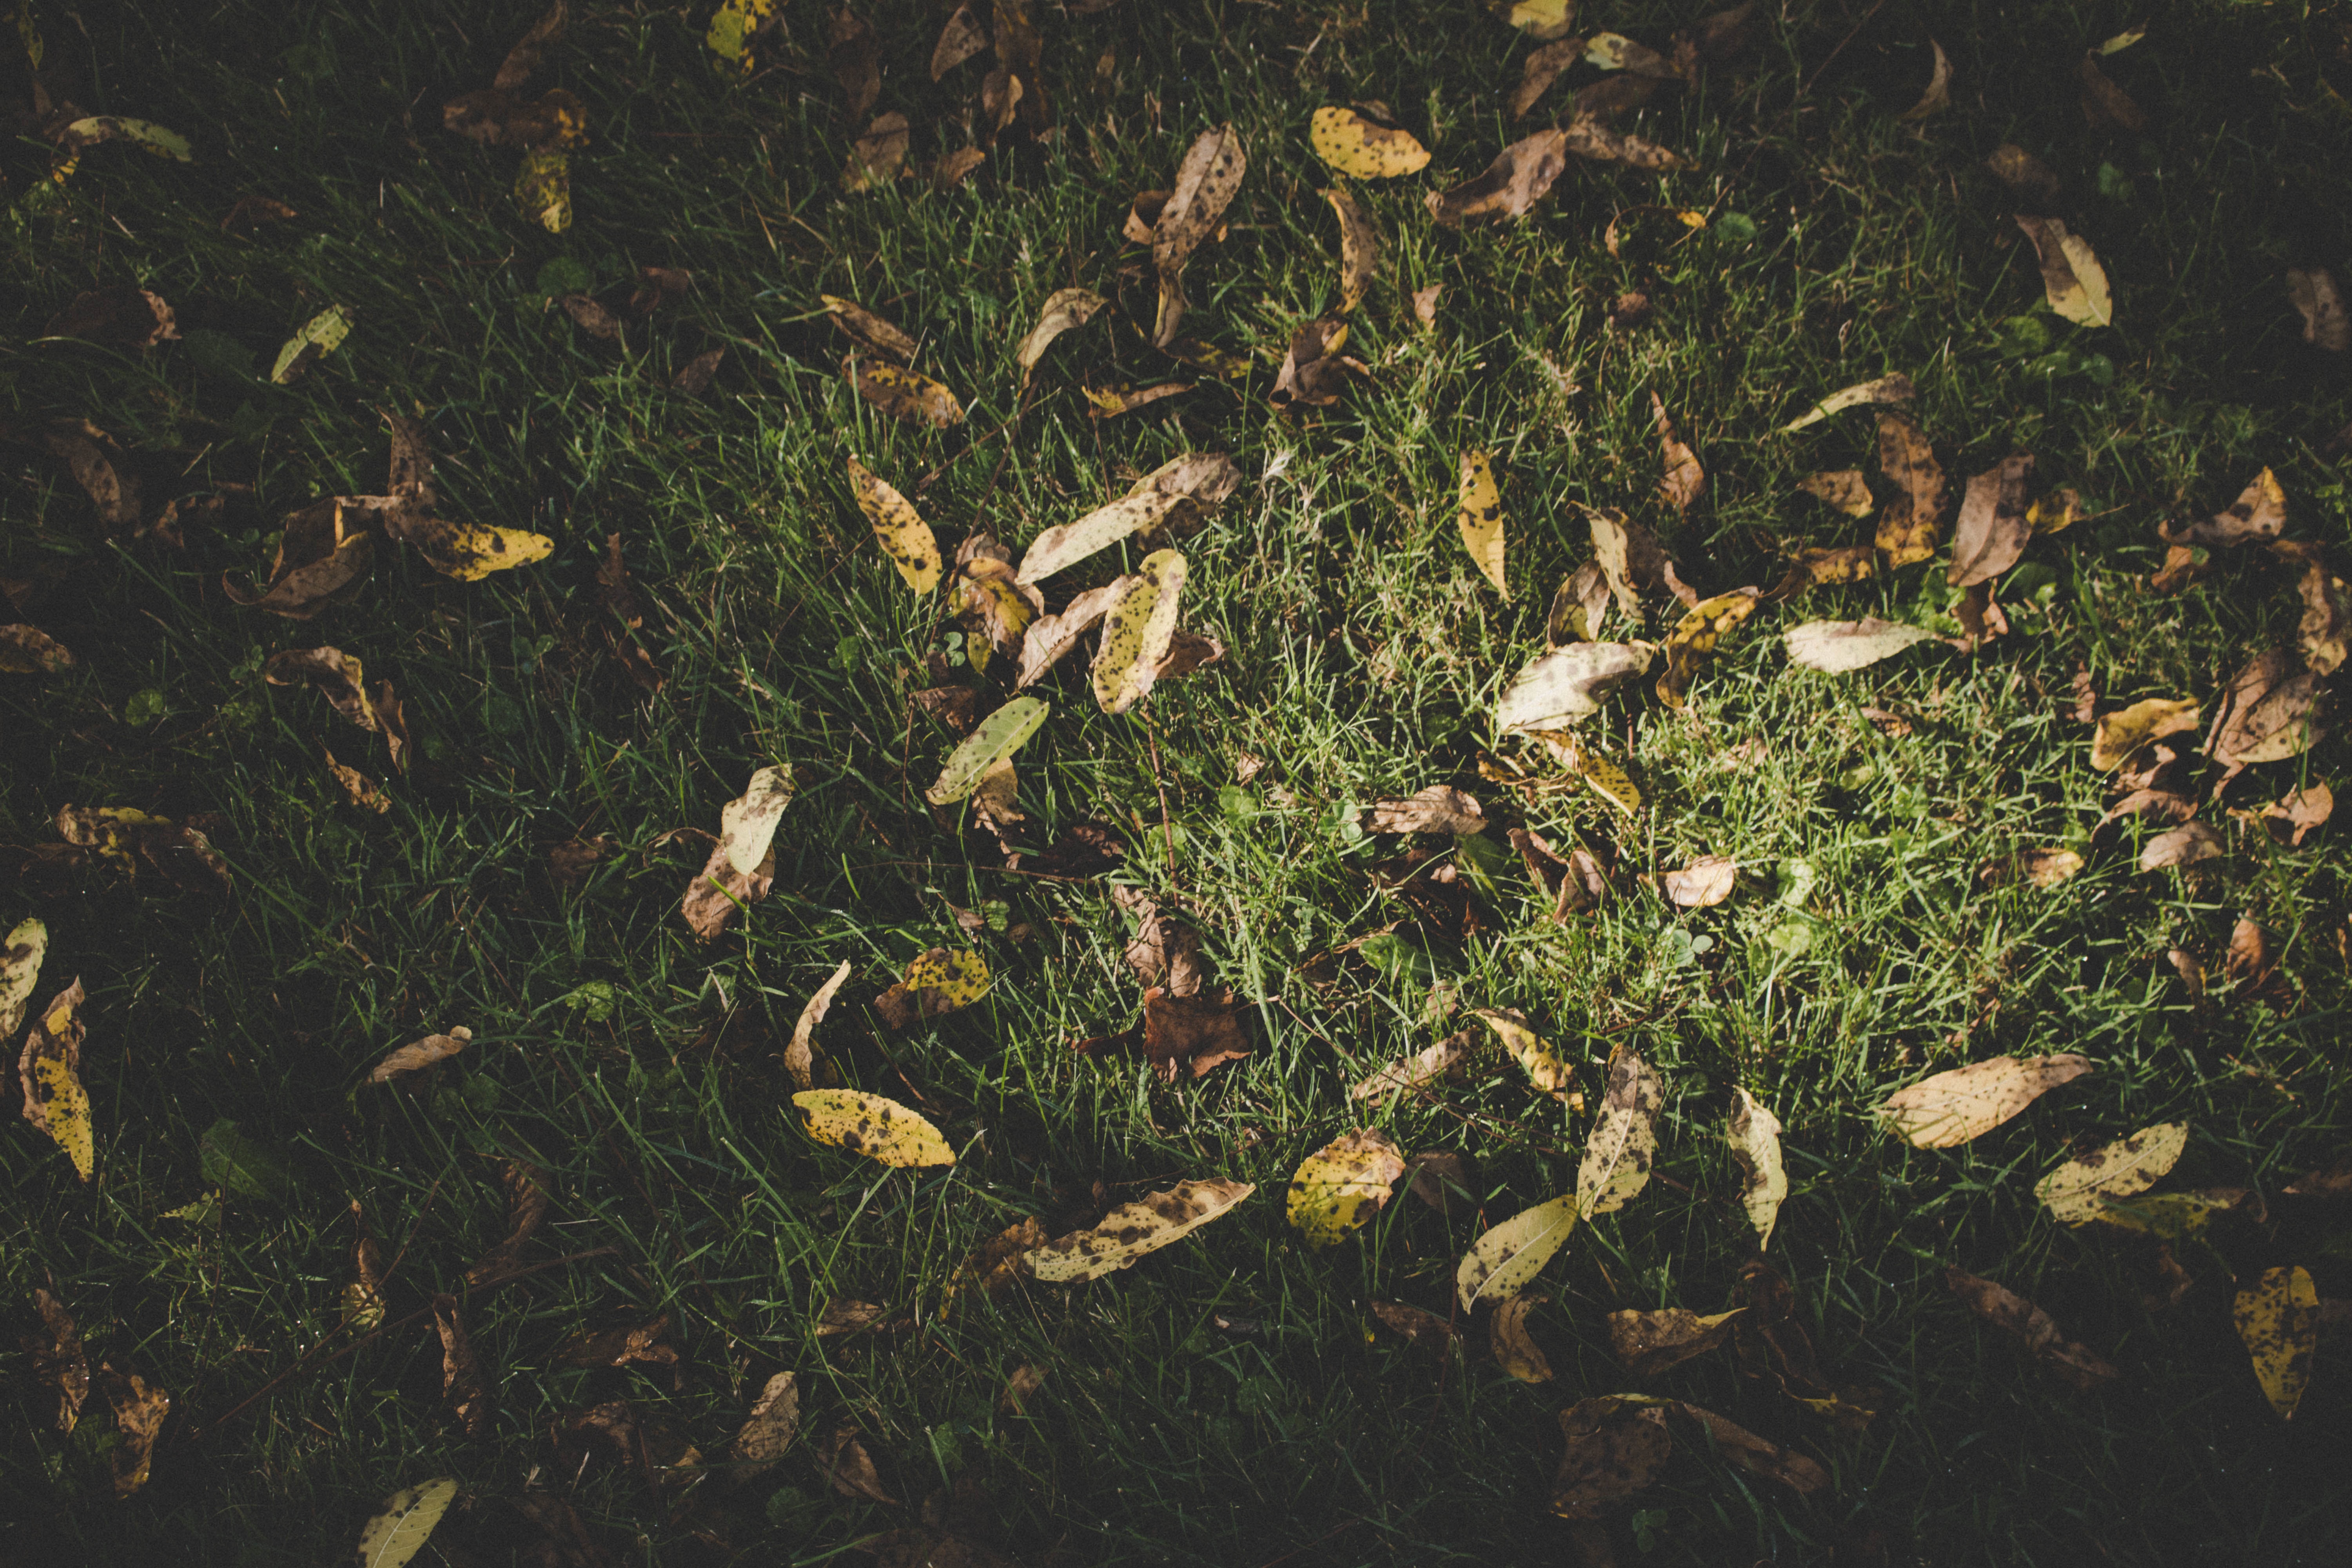
nature, grass, plant, leaf, flower, wildlife, jungle, autumn, soil, botany, amphibian, flora, fauna